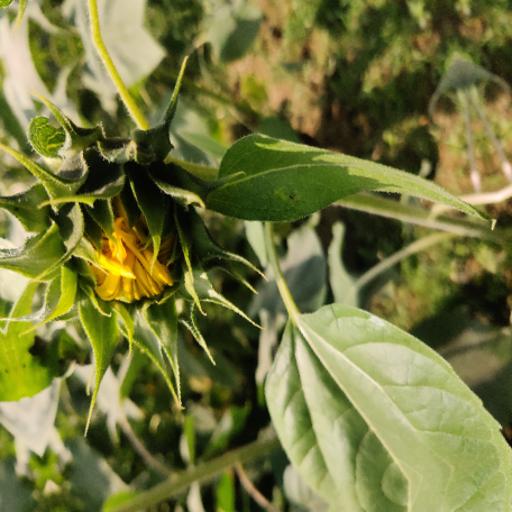
Label: Fresh_leaf